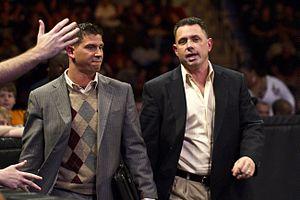
Josh Lomberger, plus connu sous le nom de Josh Mathews, est connu pour avoir travaillé à la World Wrestling Entertainment en tant que commentateur de WWE SmackDown et de WWE Superstars de 2001 à 2014.
Michael Coulthard, né le 8 décembre 1968 à Syracuse dans l'État de New York, plus connu par son nom de scène Michael Cole, est un commentateur à la World Wrestling Entertainment.